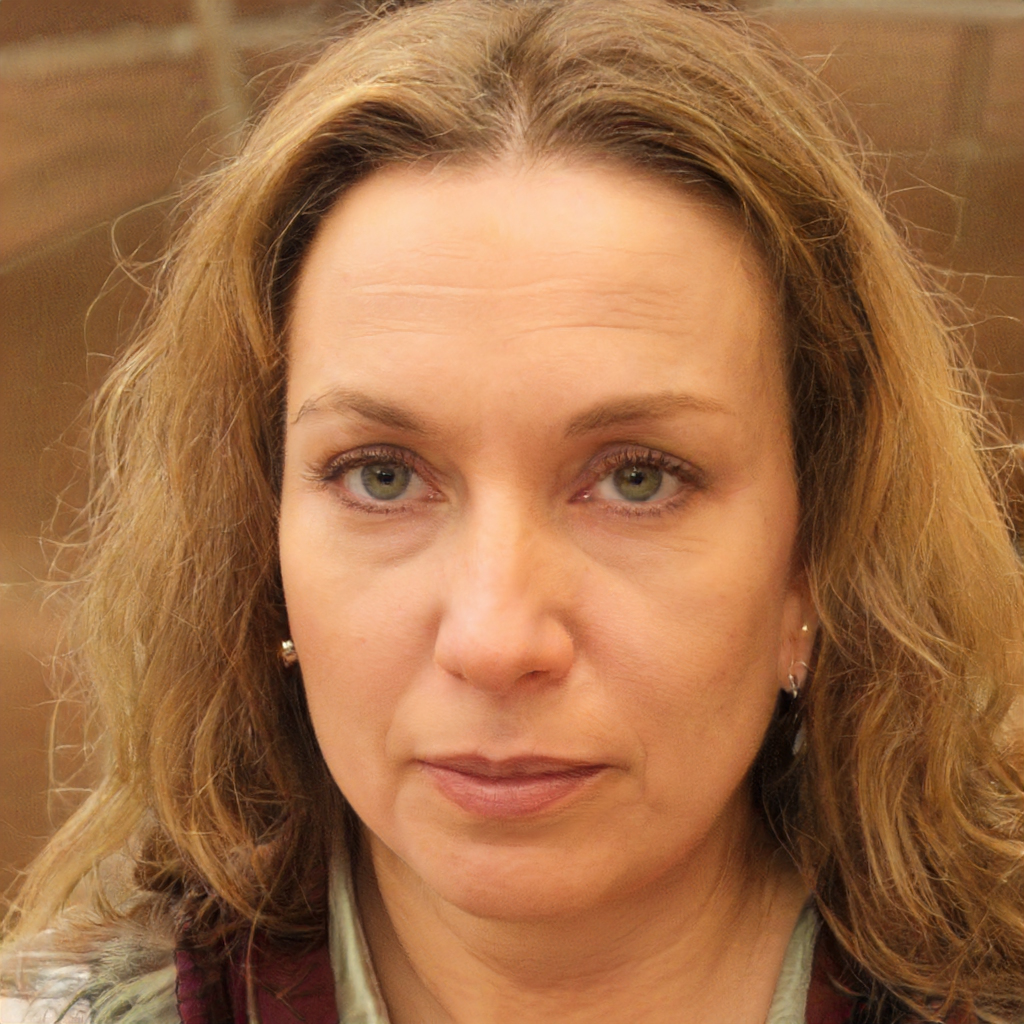
Gender: Female